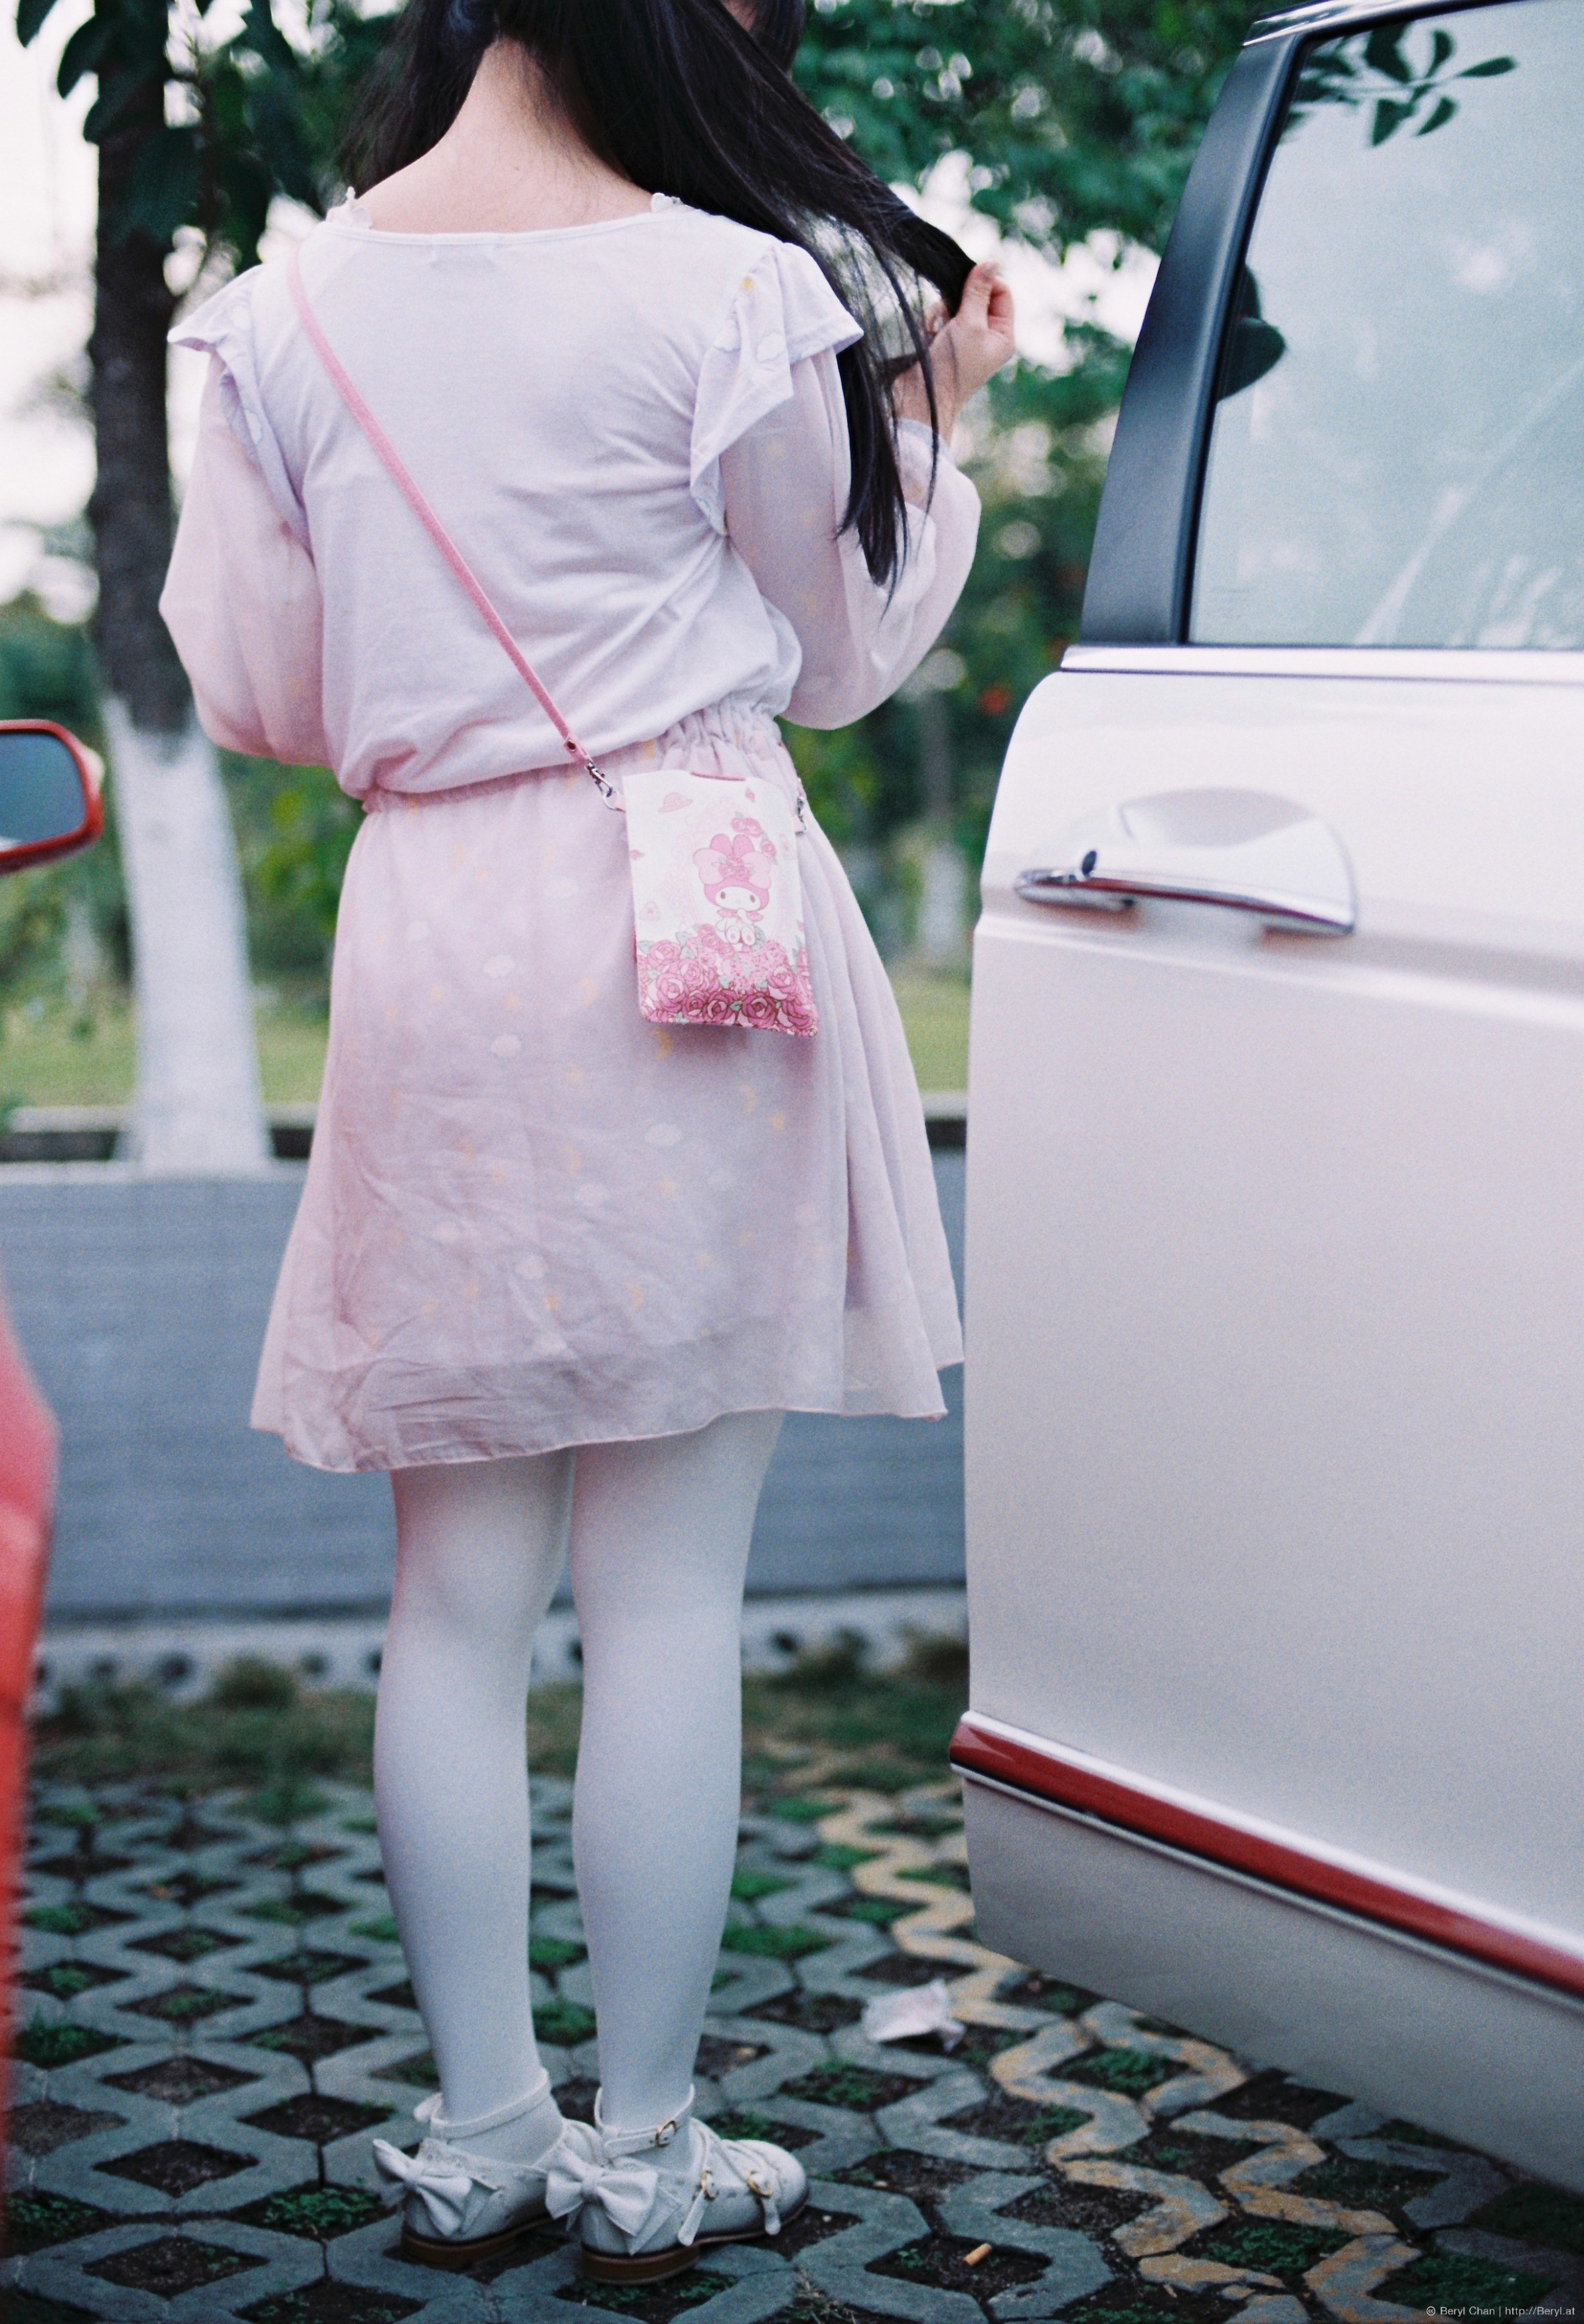
girl, white, leg, portrait, spring, red, fashion, clothing, lady, pink, shoes, dress, hands, back, legs, whitesocks, arms, faceless, school, skirt, costume, longhair, socks, tights, pantyhose, teenage, longsocks, schoolgirl, twintails, shortskirt, opaque